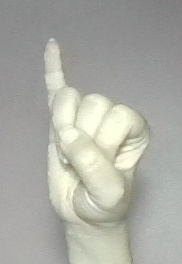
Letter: meem